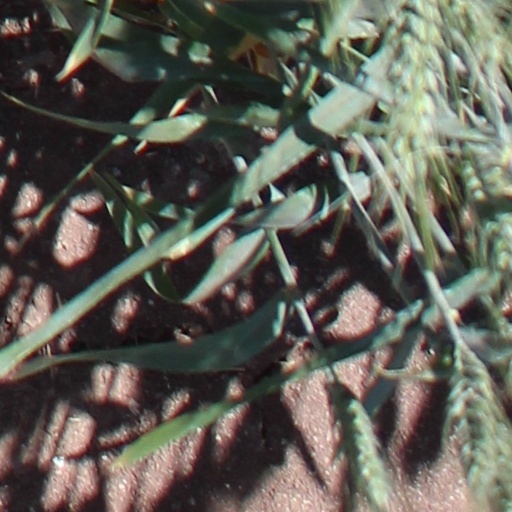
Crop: wheat